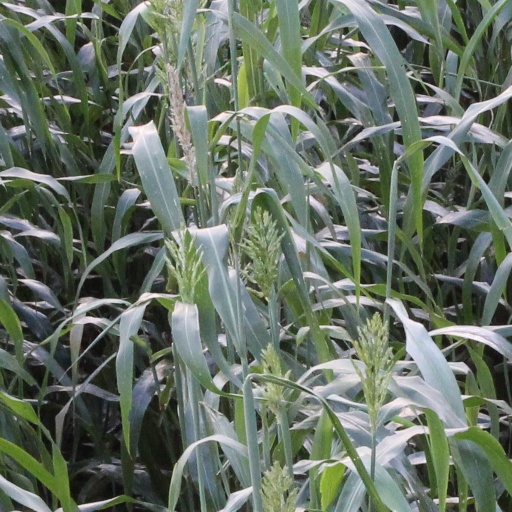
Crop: sorghum